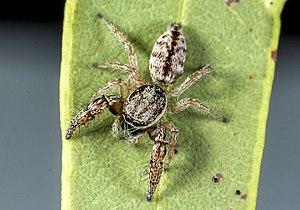
Afraflacilla est un genre d'araignées aranéomorphes de la famille des Salticidae.